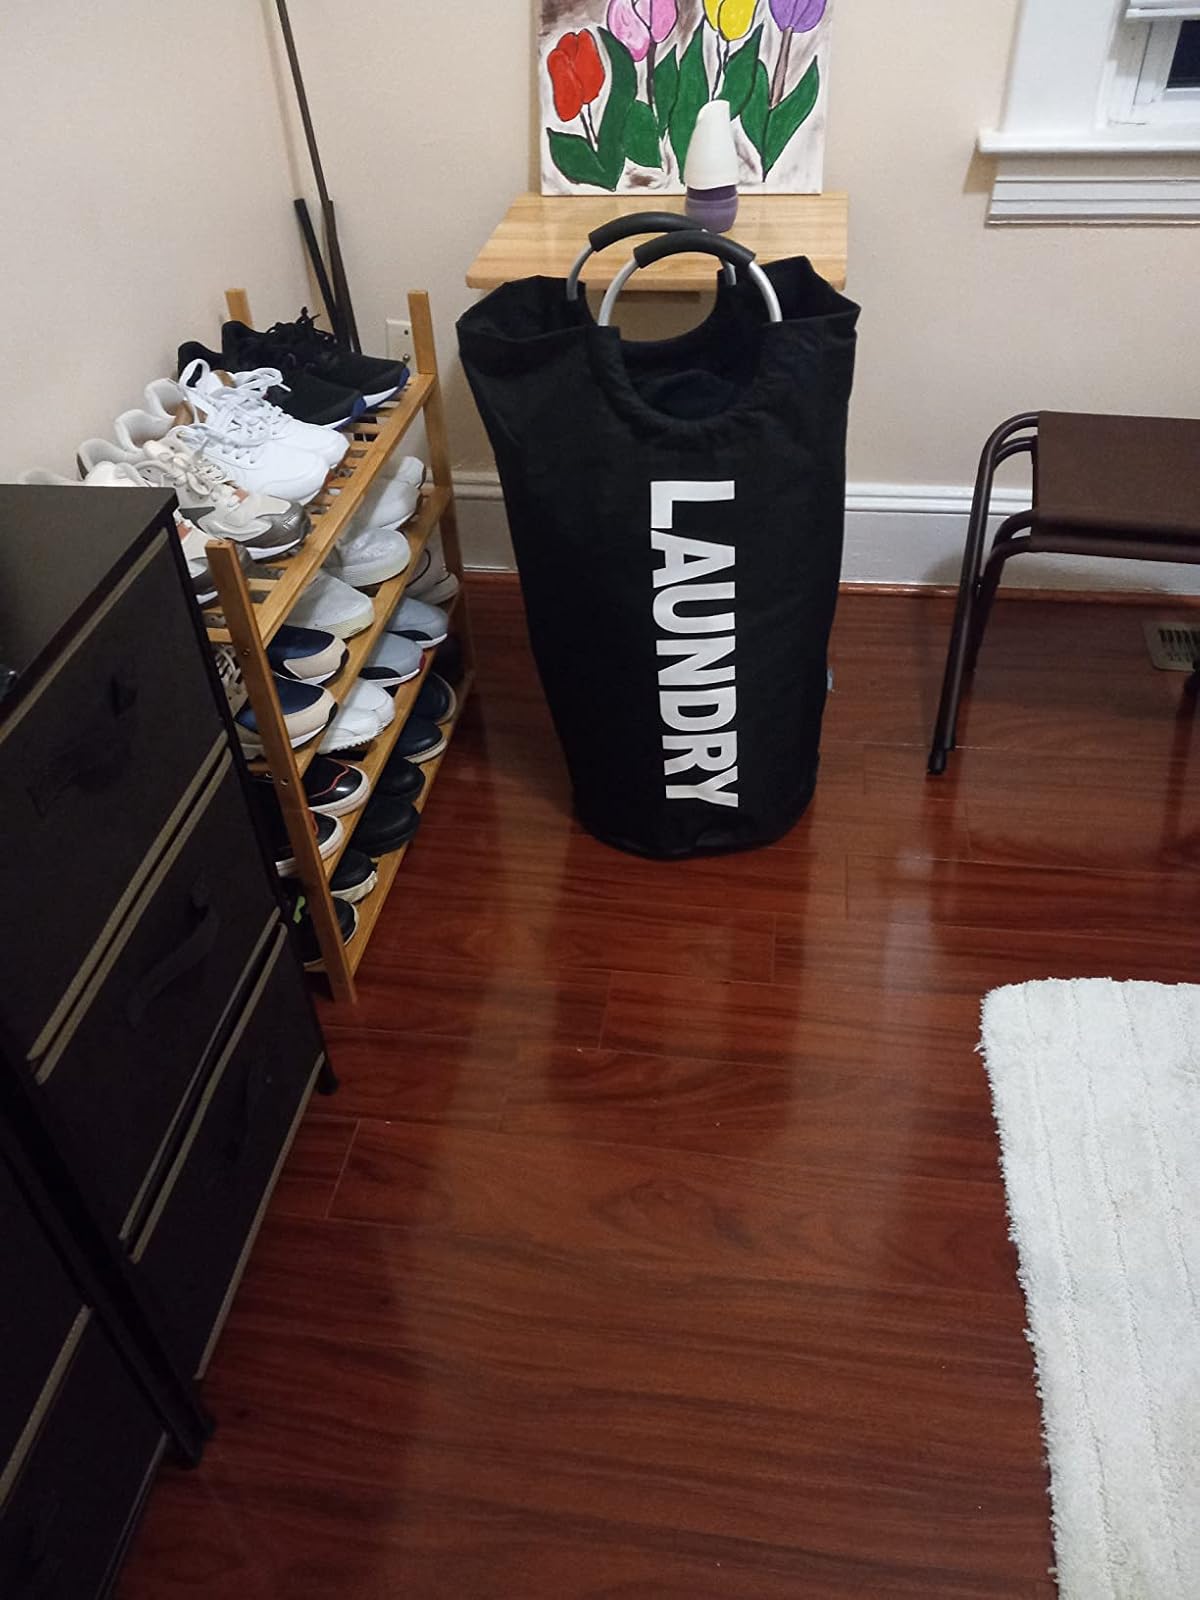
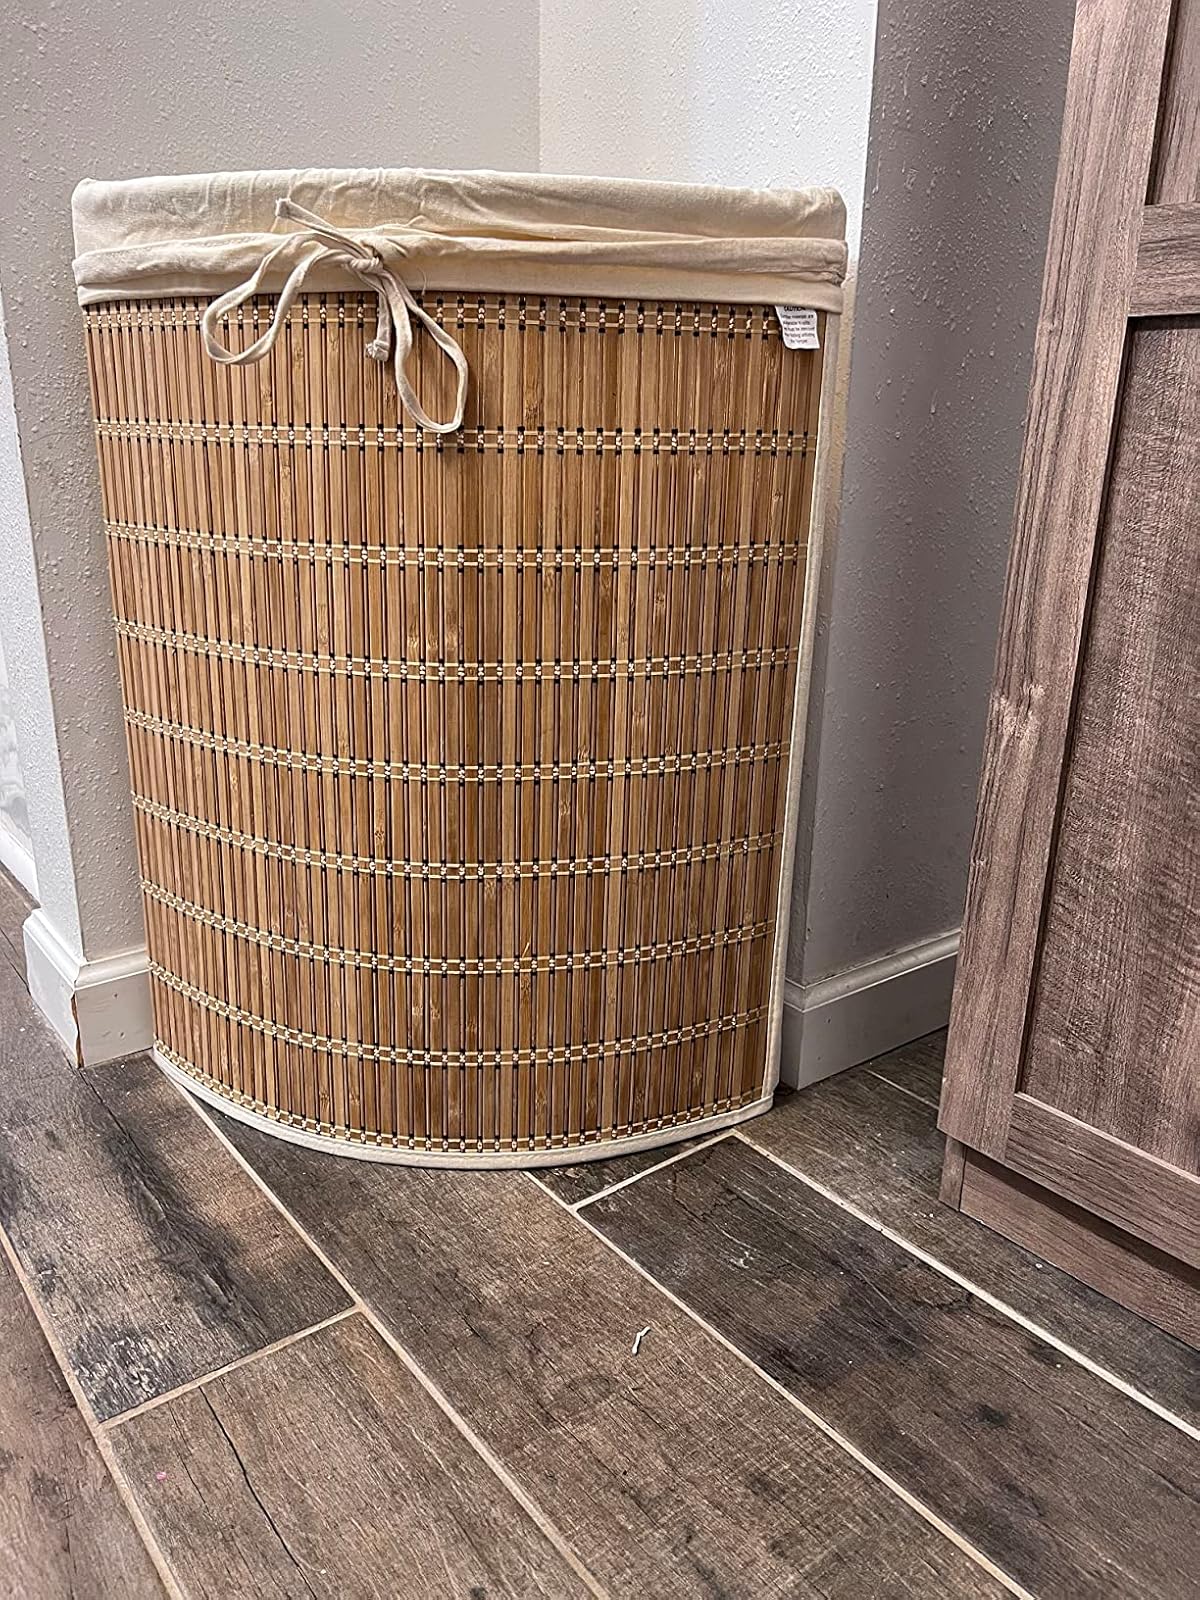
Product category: items_hamper
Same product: no